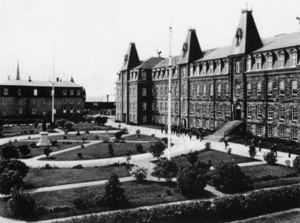
Le Collège Saint-Joseph de Memramcook, avant 1933.
La Iʳᵉ Convention nationale acadienne a lieu du 20 au 21 juillet 1881 à Memramcook, au Nouveau-Brunswick. Près de 5 000 personnes assistent aux différentes cérémonies et commissions. Le comité organisateur est présidé par Pierre-Amand Landry, chef de file de l'élite acadienne et originaire du village. Il est secondé notamment par Pascal Poirier. Parmi les invités de marque figurent le ministre fédéral Hector-Louis Langevin et le juge Adolphe-Basile Routhier. Marcel-François Richard se démarque également par son influence dans les débats. Les commissions sont organisées selon cinq sujets: le choix d'une fête nationale, l'éducation, l'agriculture, la colonisation, l'immigration et le rôle de la presse. Trente pour cent des discussions tournent en fait autour de la définition d'un Acadien. Le débat le plus difficile tourne autour du choix de la fête nationale, qui donne le 15 août, jour de l'Assomption, vainqueur. Contrairement à une idée répandue, la Société nationale de l'Acadie n'y est pas fondée.